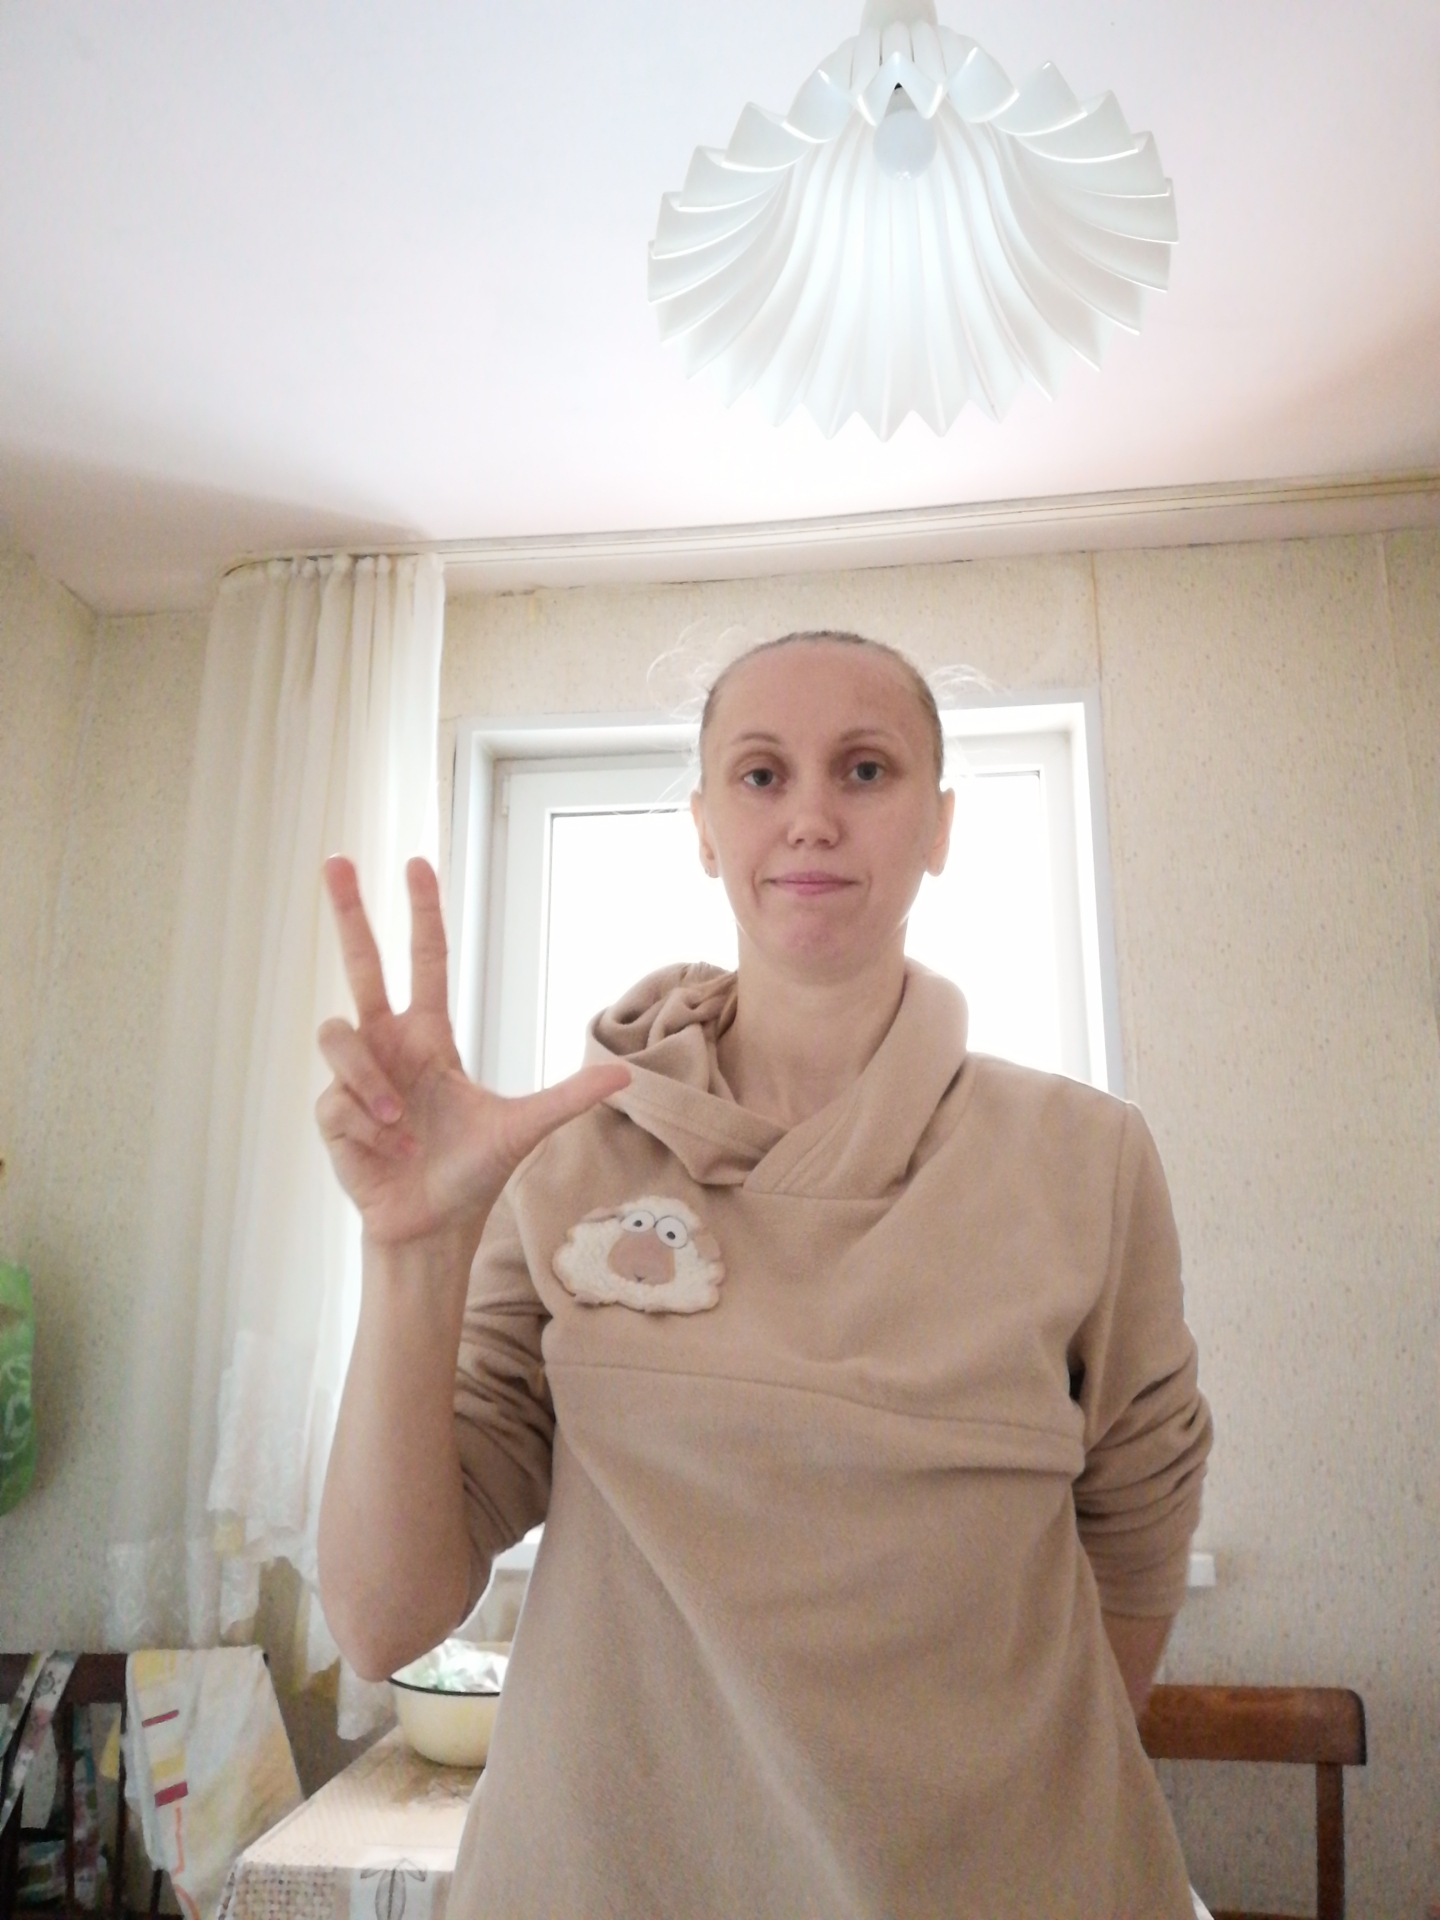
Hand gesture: three2